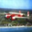
Label: airplane